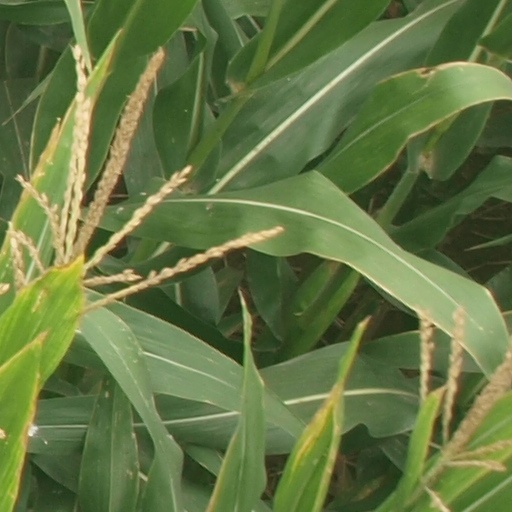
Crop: maize; corn